Henrique Lopes de Mendonça

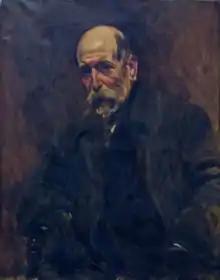

Henrique Lopes de Mendonça (3 July 1856 – 24 August 1931) was a Portuguese poet, playwright, novelist, novella and short story writer, and naval officer. He wrote several plays, and with his friend, the composer Alfredo Keil, he wrote the lyrics of the future Portuguese national anthem, "A Portuguesa", which was officially adopted in 1911.